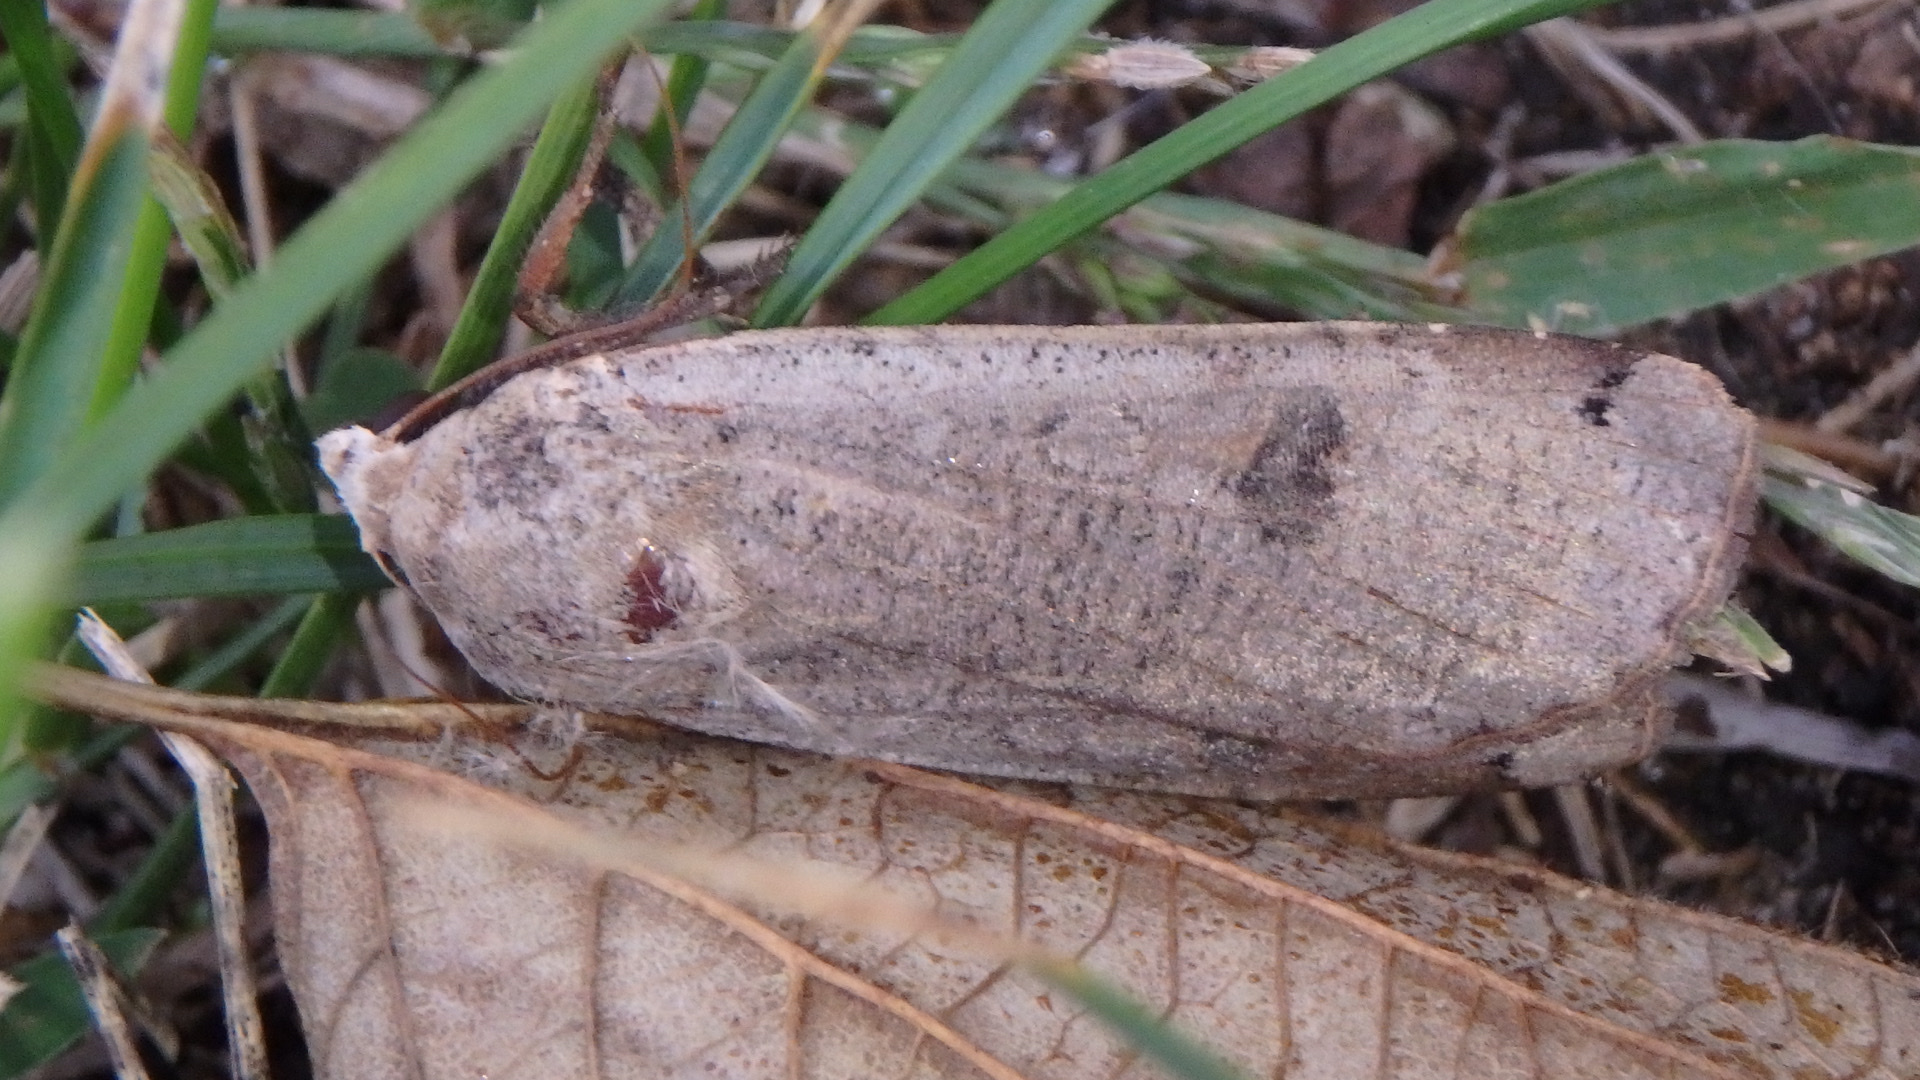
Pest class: cutworms